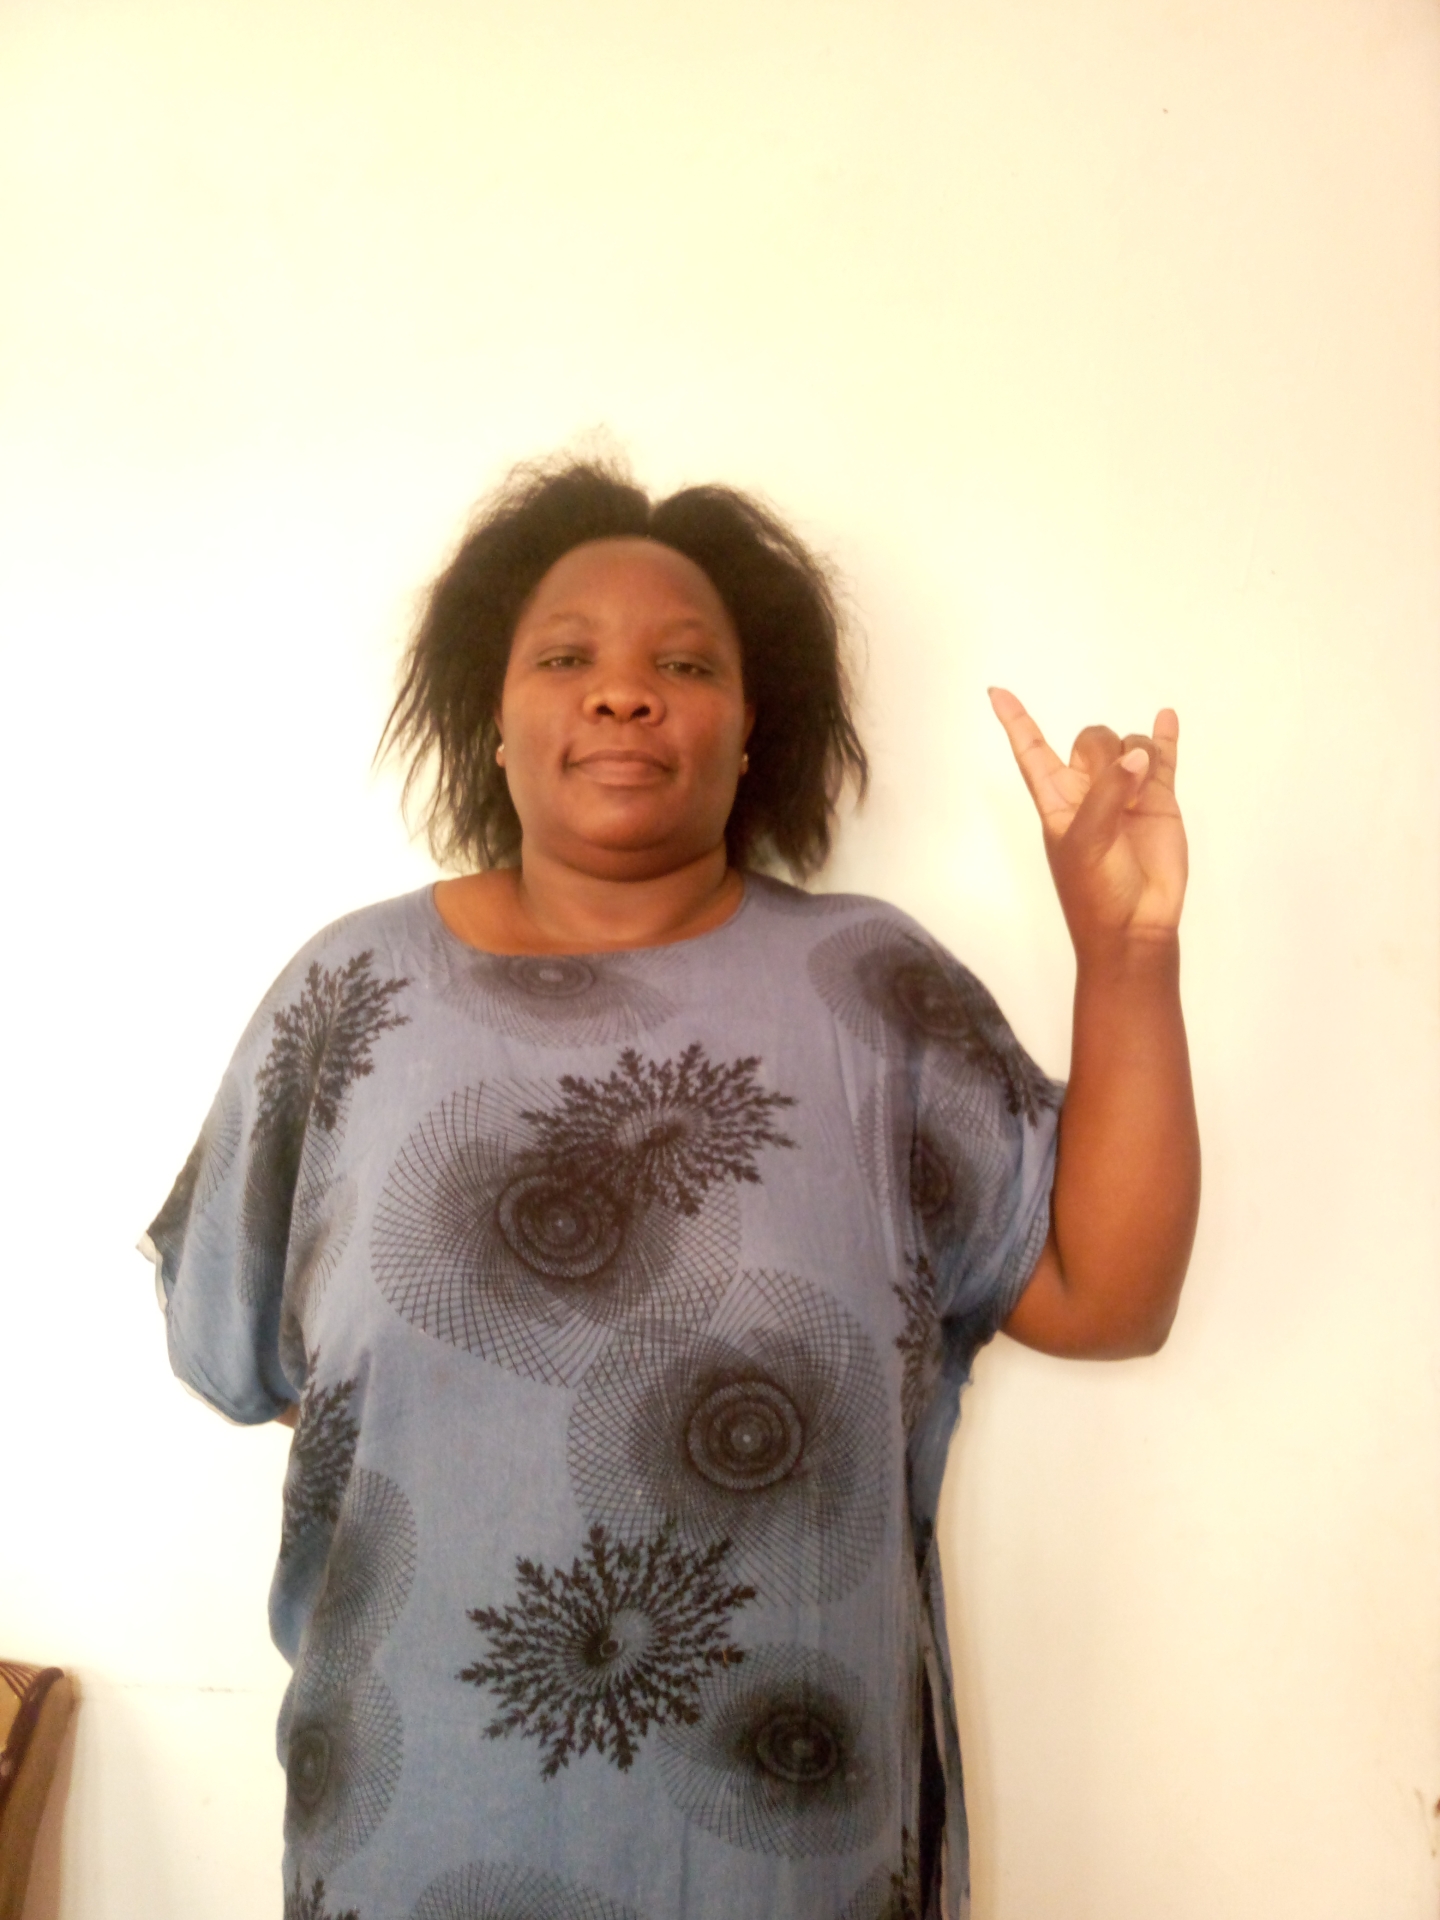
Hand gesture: rock